Hitler's Pope

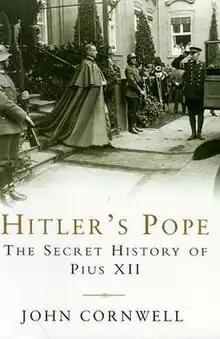
First edition

Hitler's Pope is a book published in 1999 by the British journalist and author John Cornwell that examines the actions of Eugenio Pacelli, who became Pope Pius XII, before and during the Nazi era, and explores the charge that he assisted in the legitimization of Adolf Hitler's Nazi regime in Germany, through the pursuit of a "Reichskonkordat" in 1933. The book is critical of Pius' conduct during the Second World War, arguing that he did not do enough, or speak out enough, against the Holocaust. Cornwell argues that Pius's entire career as the nuncio to Germany, Cardinal Secretary of State, and Pope, was characterized by a desire to increase and centralize the power of the Papacy, and that he subordinated opposition to the Nazis to that goal. He further argues that Pius was antisemitic and that this stance prevented him from caring about the European Jews.